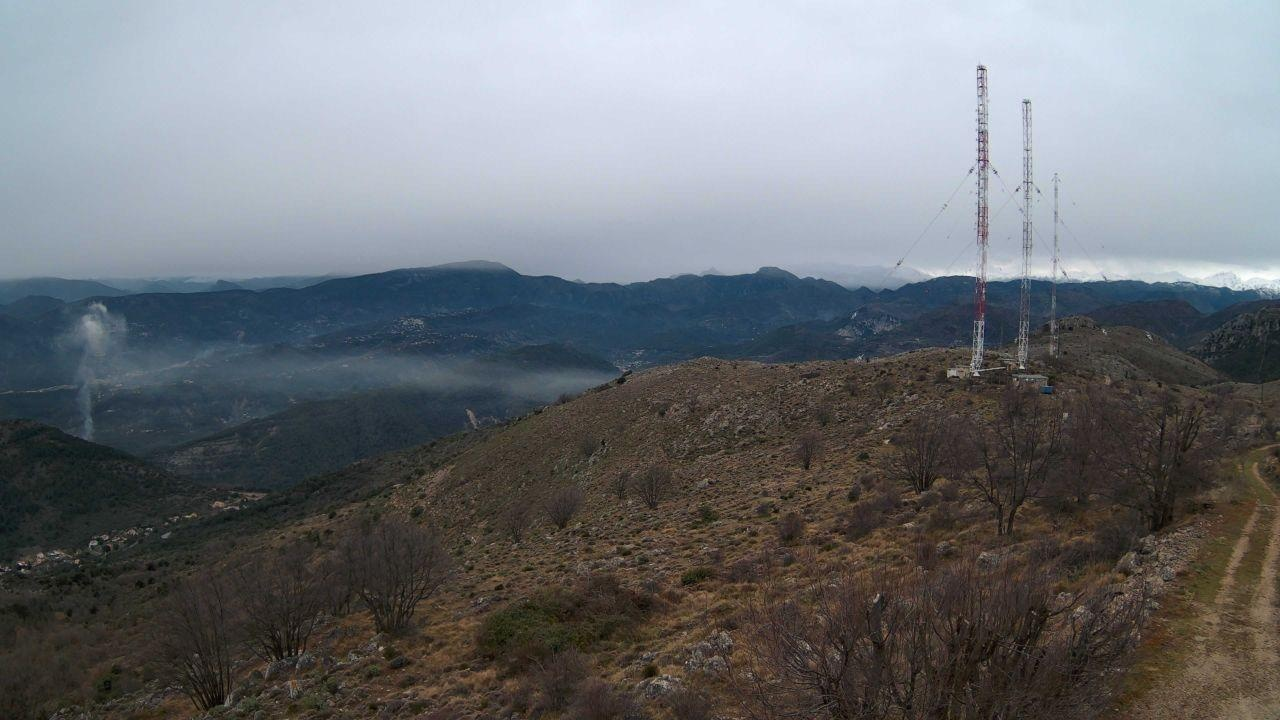
Fire: no
Smoke: yes